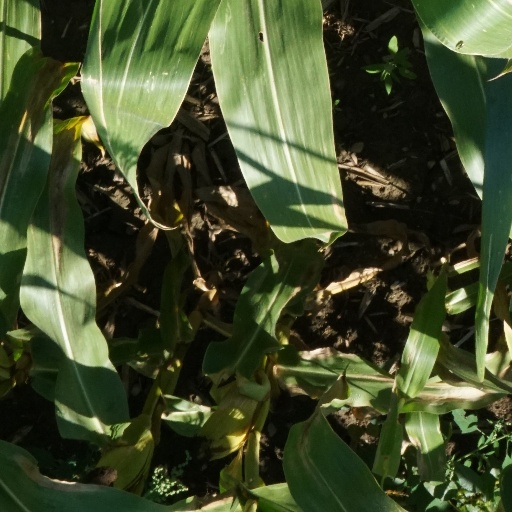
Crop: maize; corn